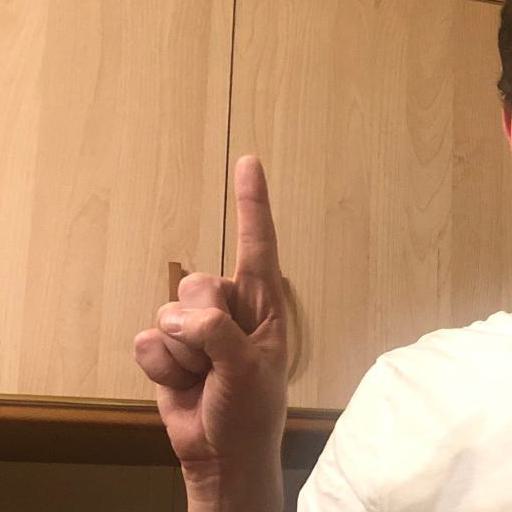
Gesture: one